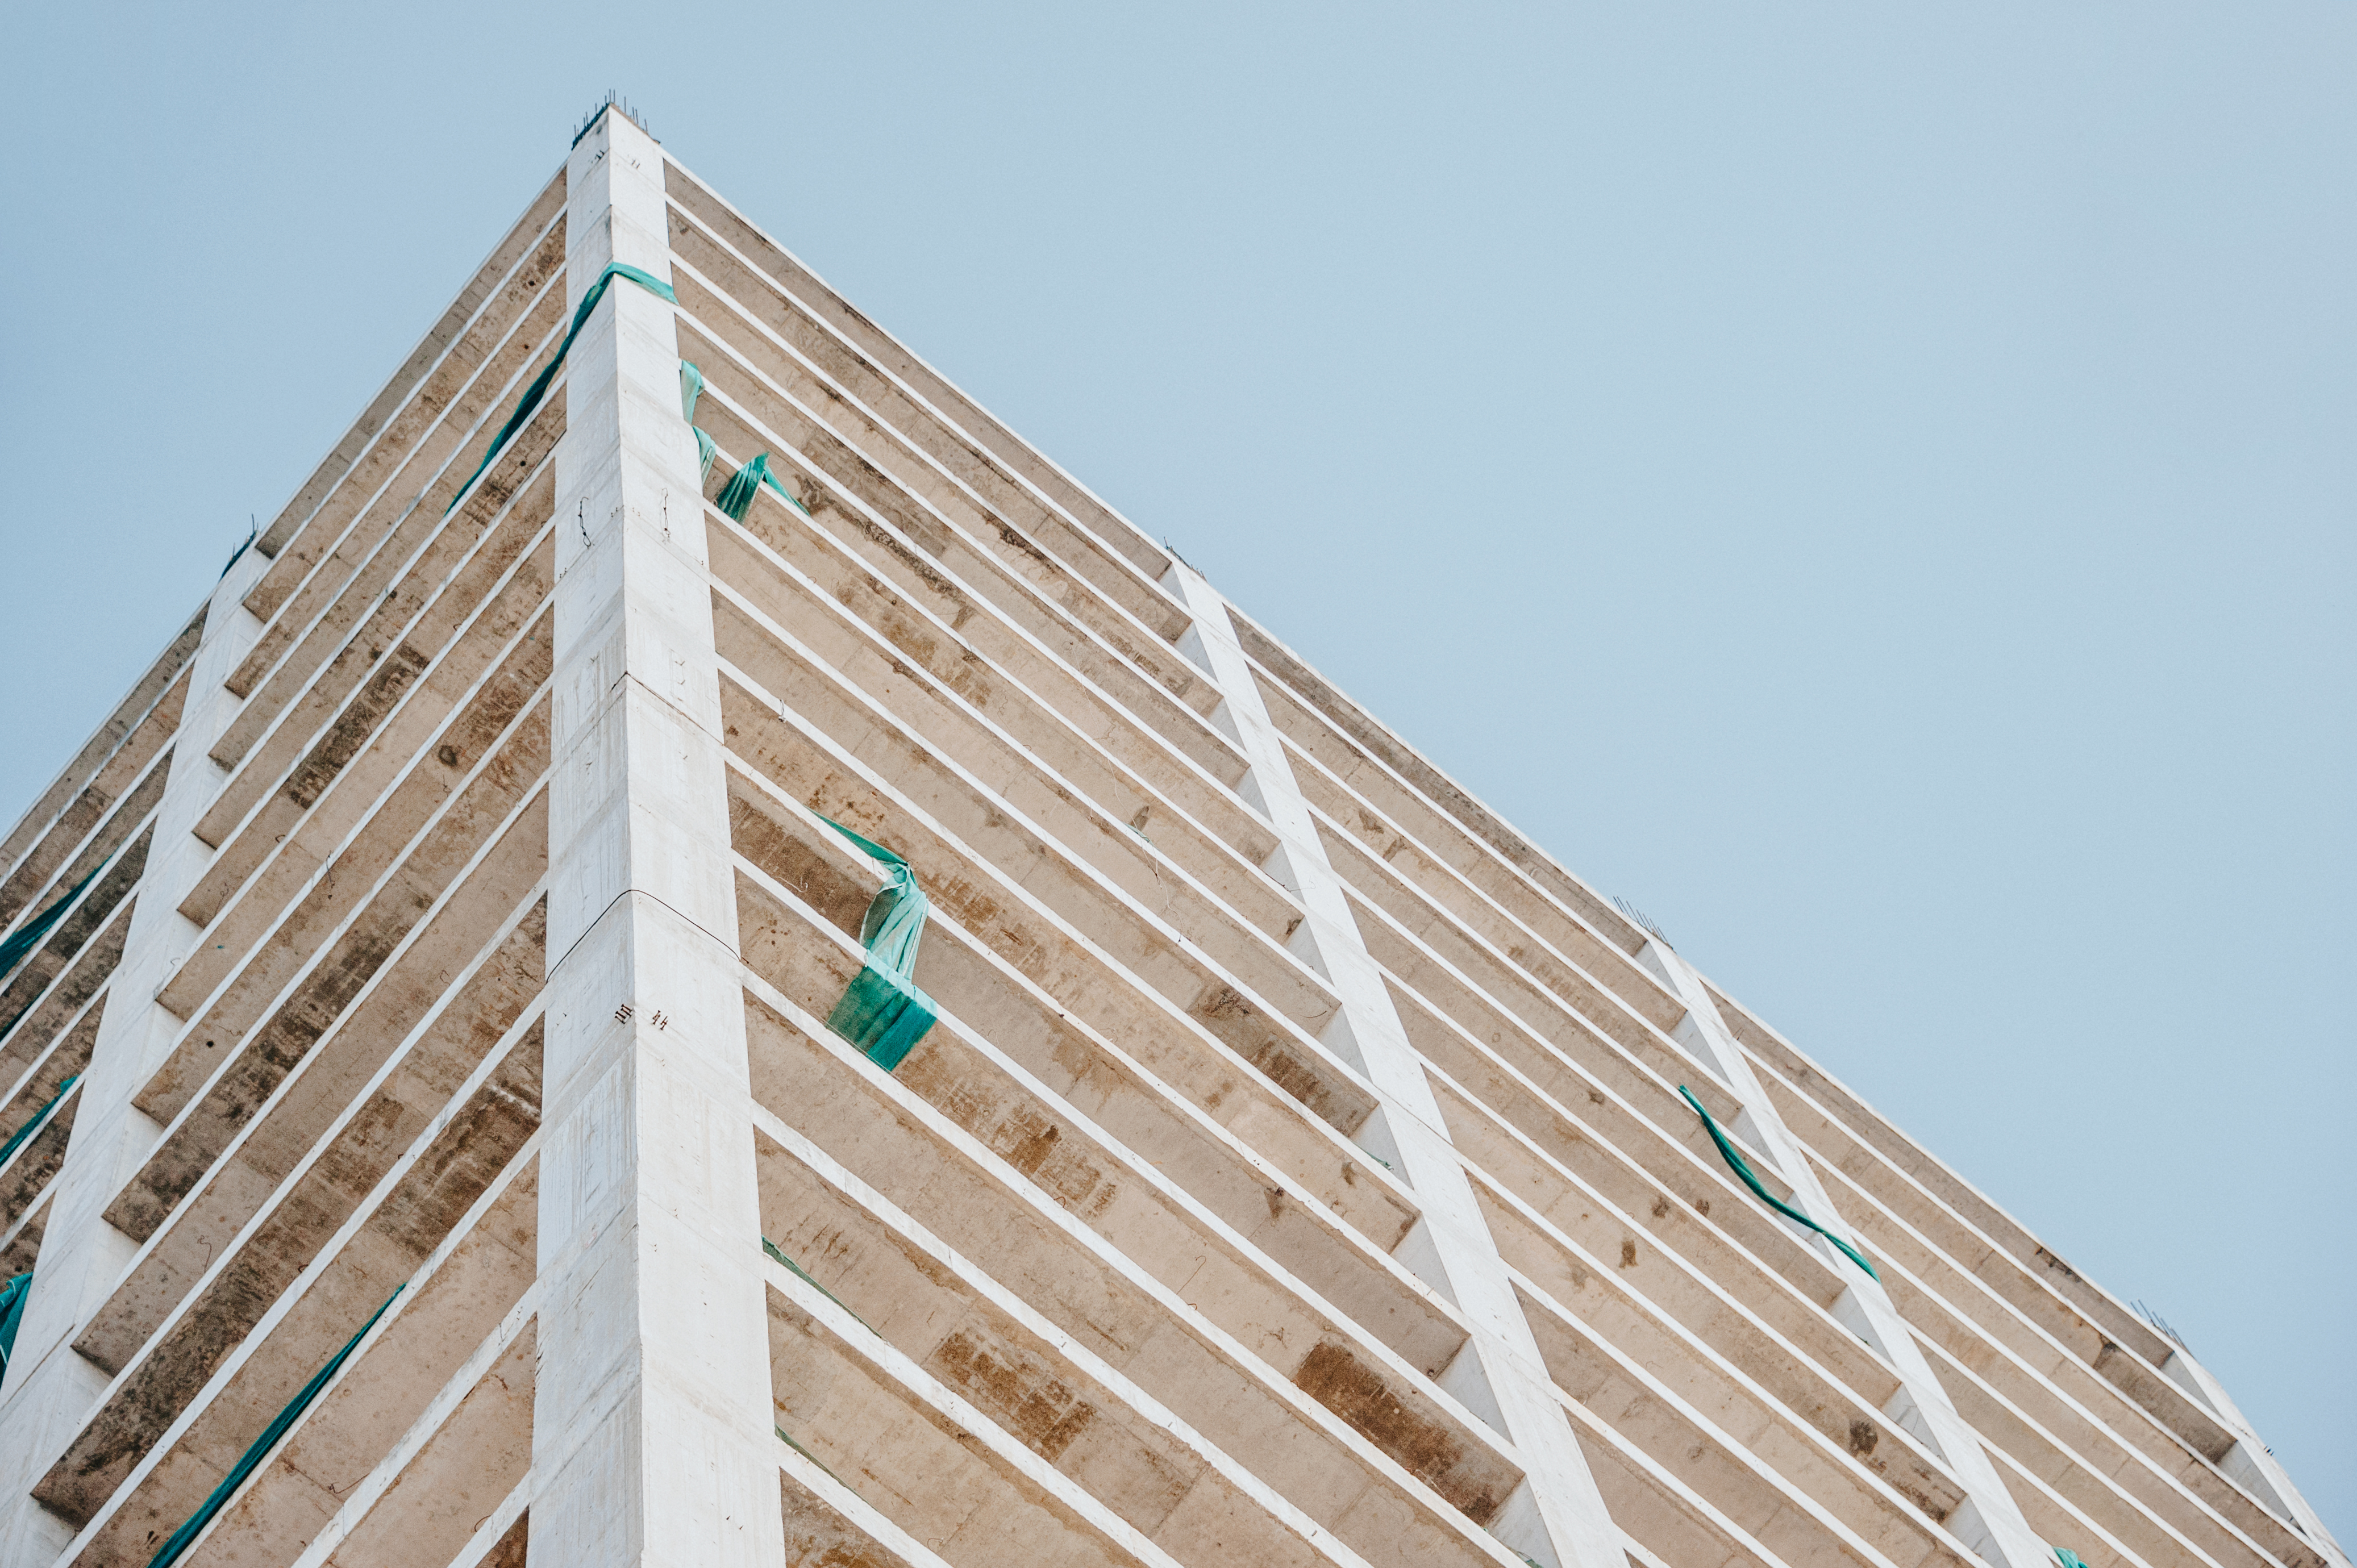
landscape, green, sunlight, sky, building, landmark, architecture, daytime, structure, tower block, skyscraper, facade, roof, line, condominium, wood, corporate headquarters, daylighting, angle, window, headquarters